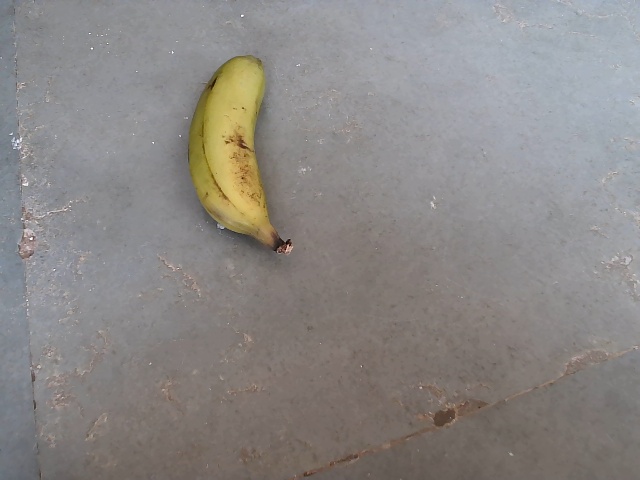
Label: Raw_Banana